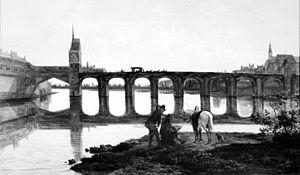
Le siège de Maastricht de 1267 est le siège de la double seigneurie de Maastricht par les forces alliées du prince-évêque de Liège et du comte de Gueldre. Le siège fait partie des Guerres Liège-Brabant et a abouti à l'occupation de la ville par les Liégeois jusqu'en 1269.